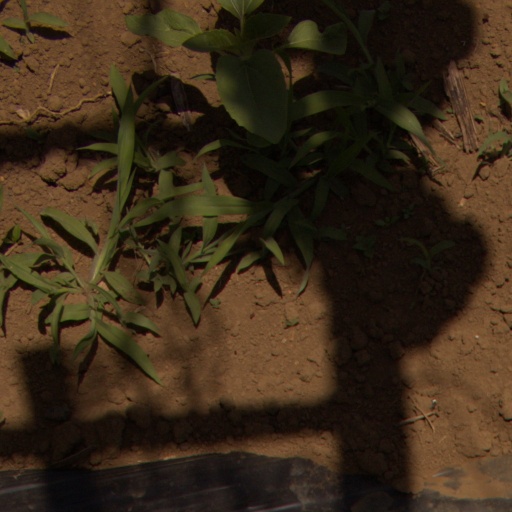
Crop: Jerusalem artichoke